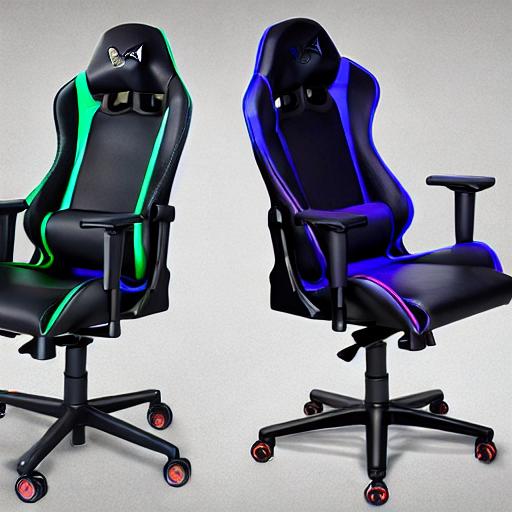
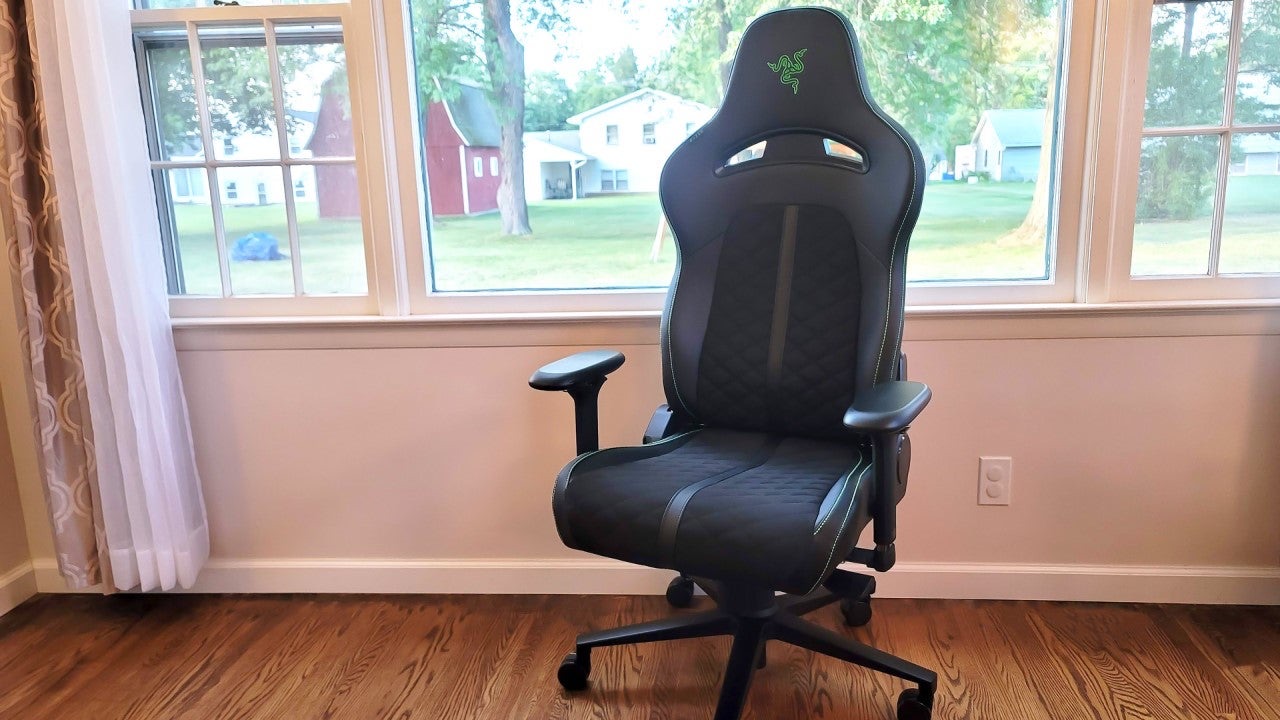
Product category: items_chair
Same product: no